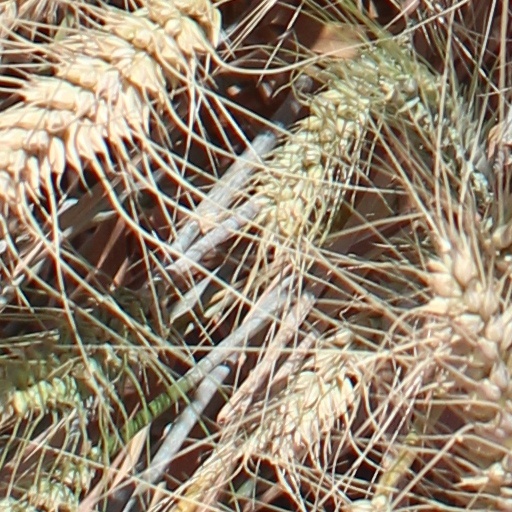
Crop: wheat